Serafín Zubiri

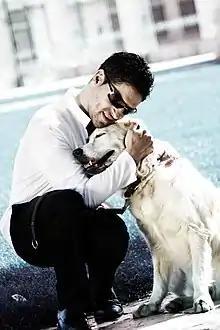
Serafín Zubiri with his guide dog, Xifo in 2010

Serafín Lizoain Vidondo (born 20 April 1964 in Pamplona, Spain) better known as Serafín Zubiri is a singer, composer and piano player.